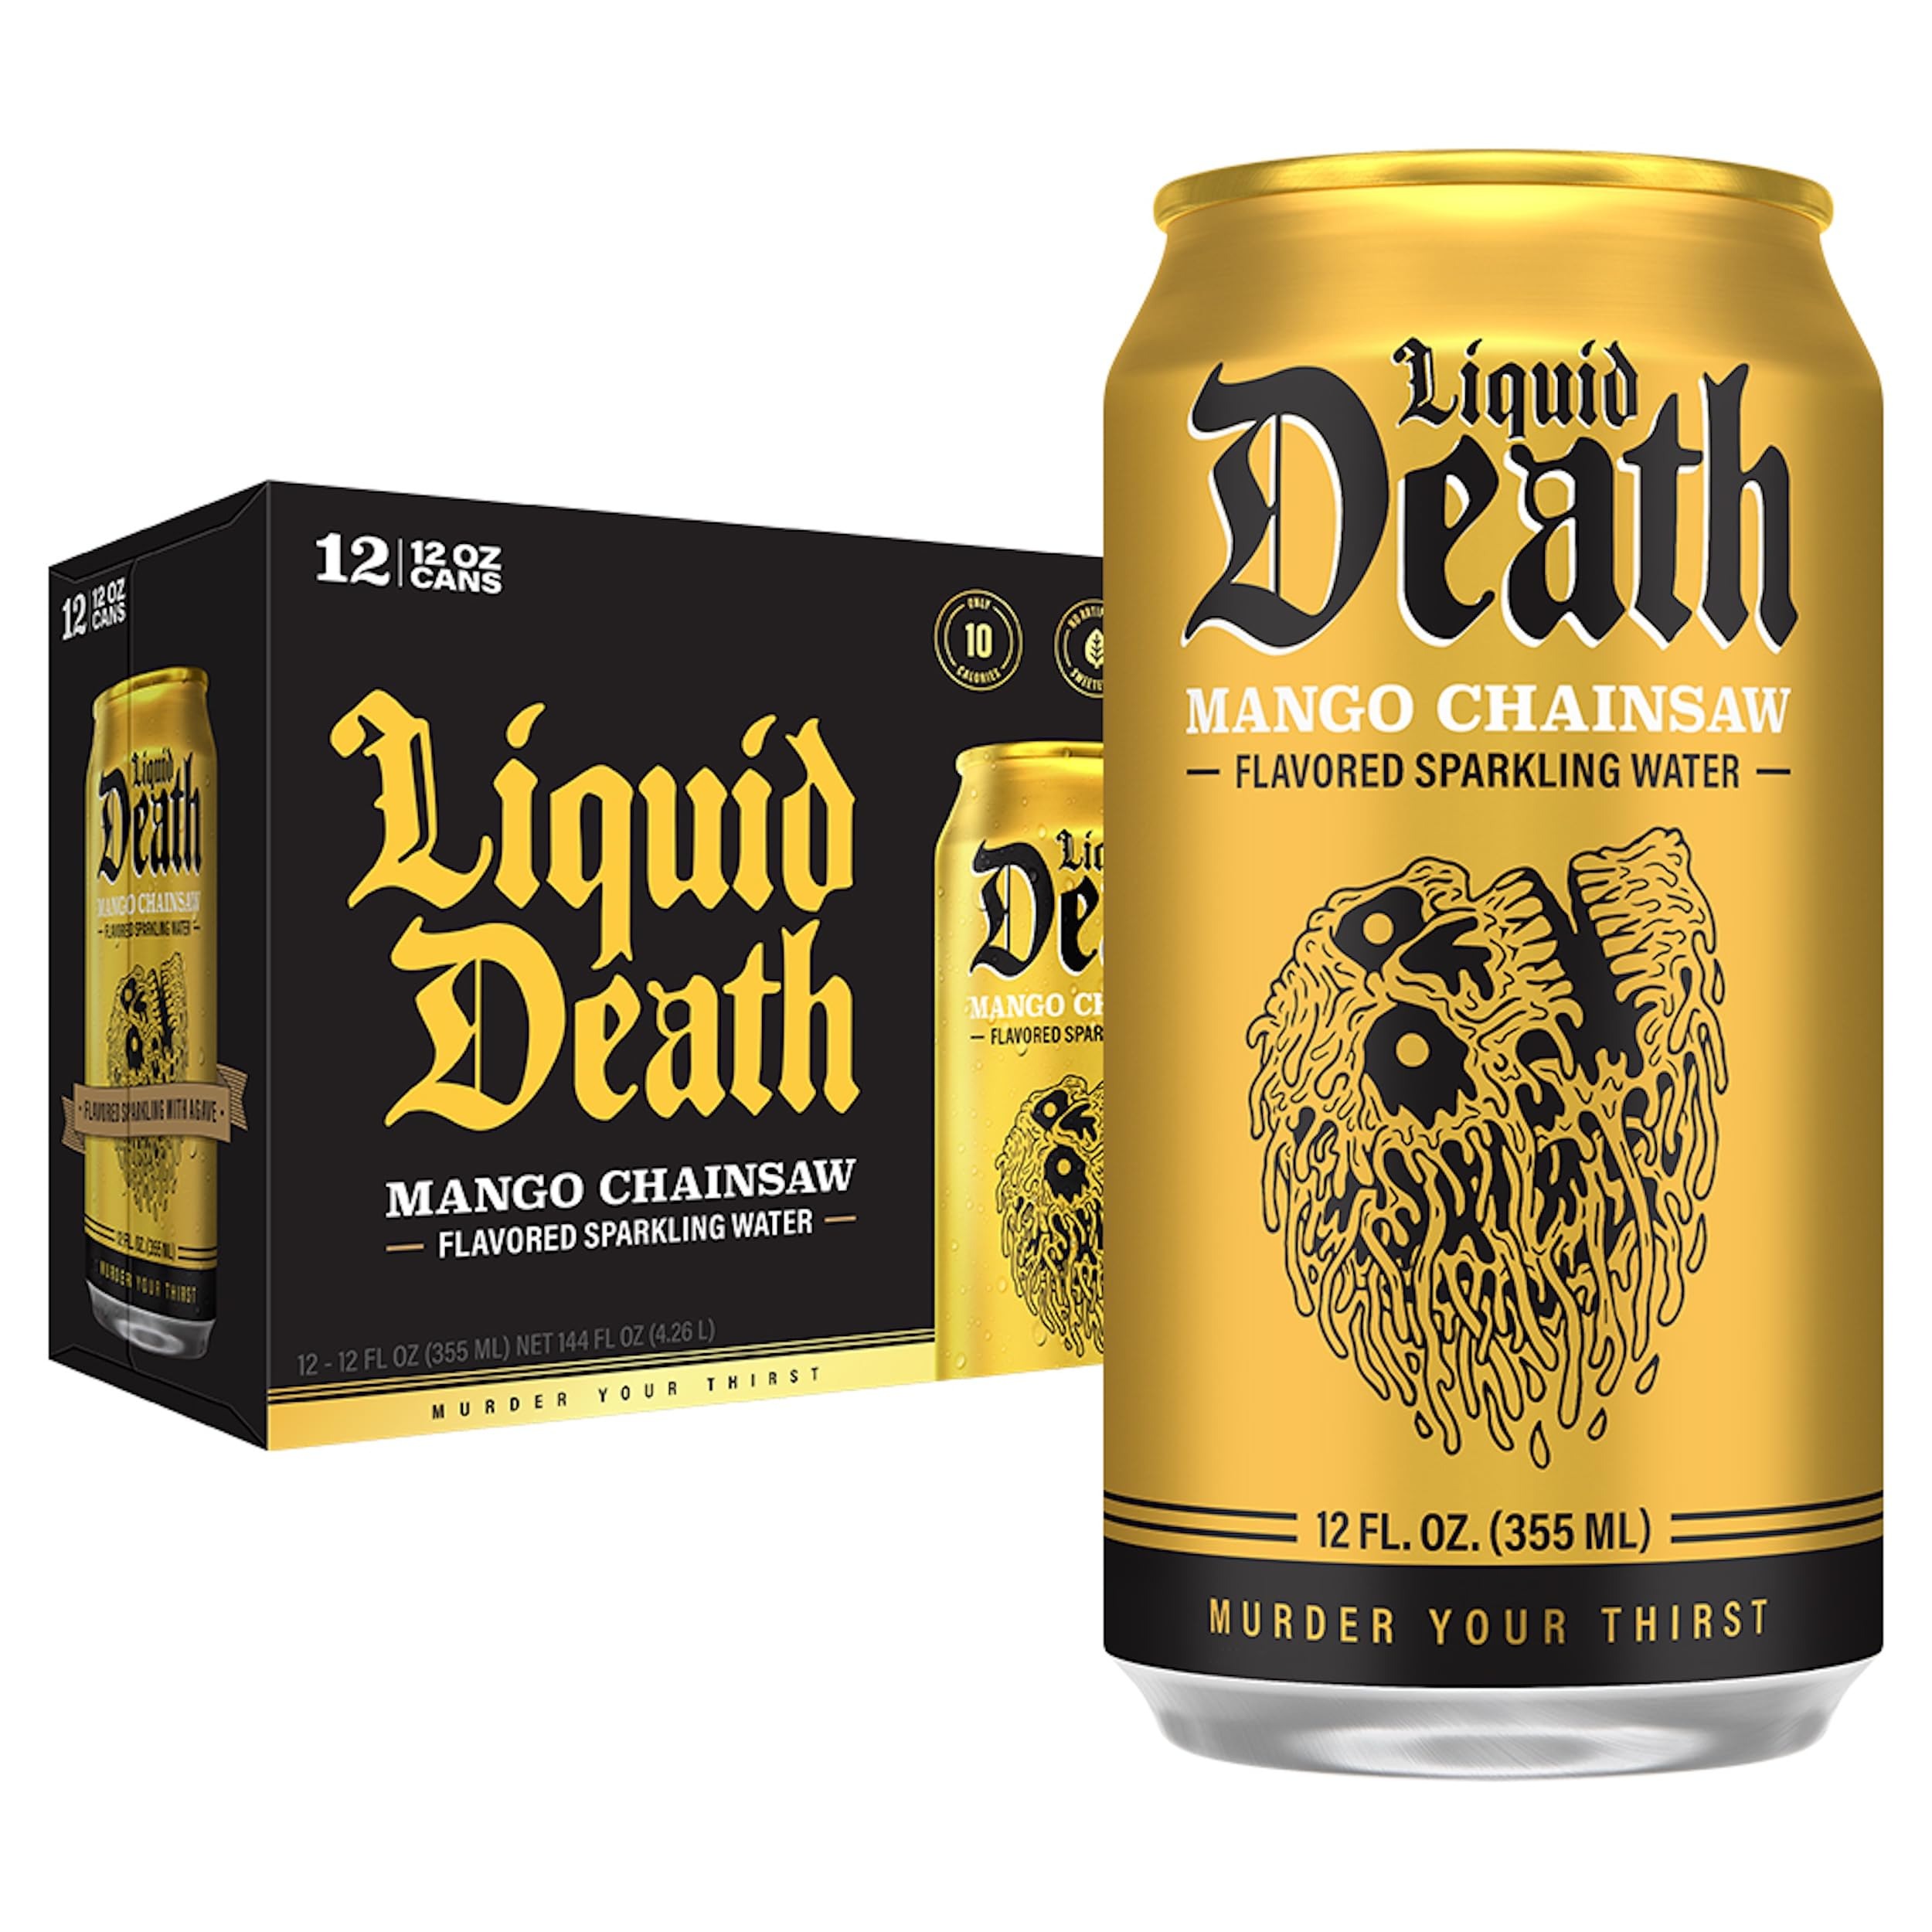
Item Name: Liquid Death, Mango Chainsaw, Mango-Flavored Sparkling Water, 12-Pack (12oz Cans), Low Calorie & No Artificial Sweeteners
Bullet Point 1: Soda-Flavored Sparkling Water
Bullet Point 2: 2g Sugar
Bullet Point 3: 10 Calories
Bullet Point 4: No Artificial Sweeteners
Bullet Point 5: Infinitely Recyclable Aluminum Cans
Bullet Point 6: Portion of Proceeds Donated To Help Kill Plastic Pollution
Value: 144.0
Unit: Fl Oz

Price: 7.99